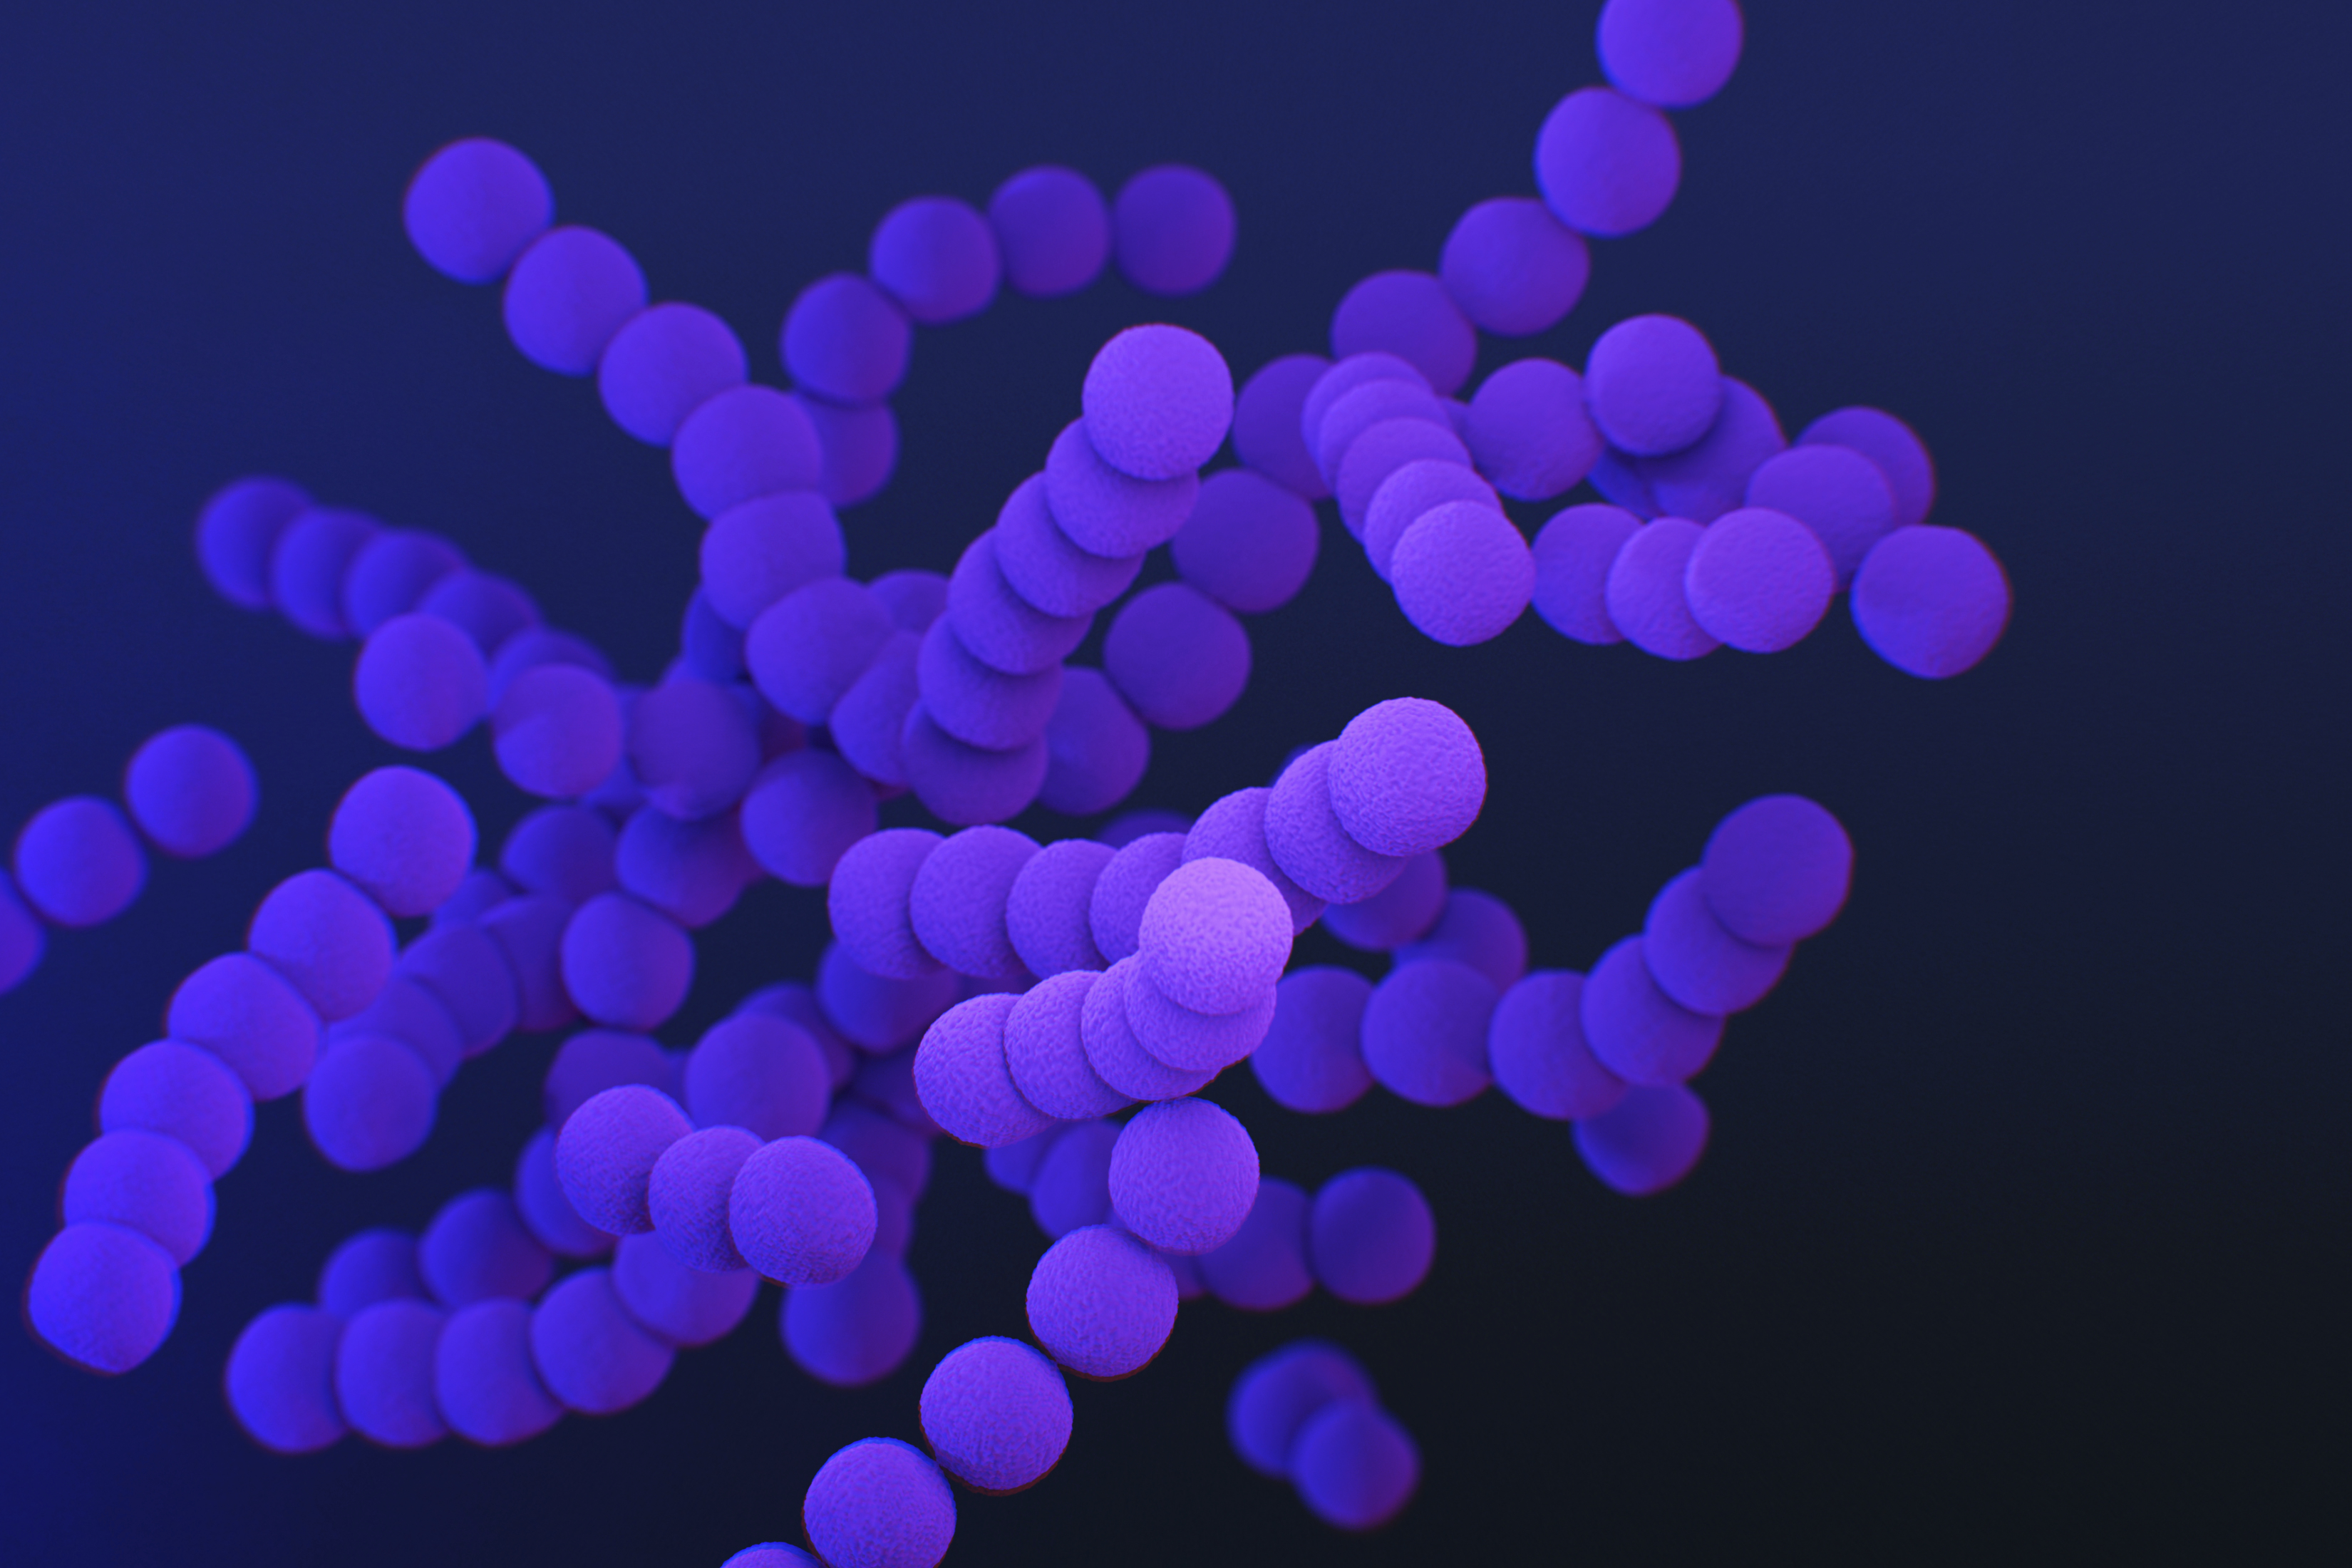
covid 19, coronavirus, covid, cell, pandemic, corona virus, purple, violet, blue, organism, electric blue, circle